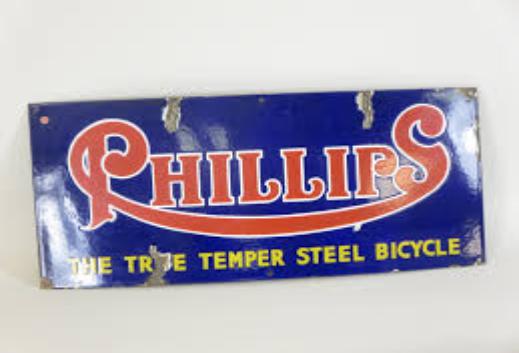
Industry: Transportation